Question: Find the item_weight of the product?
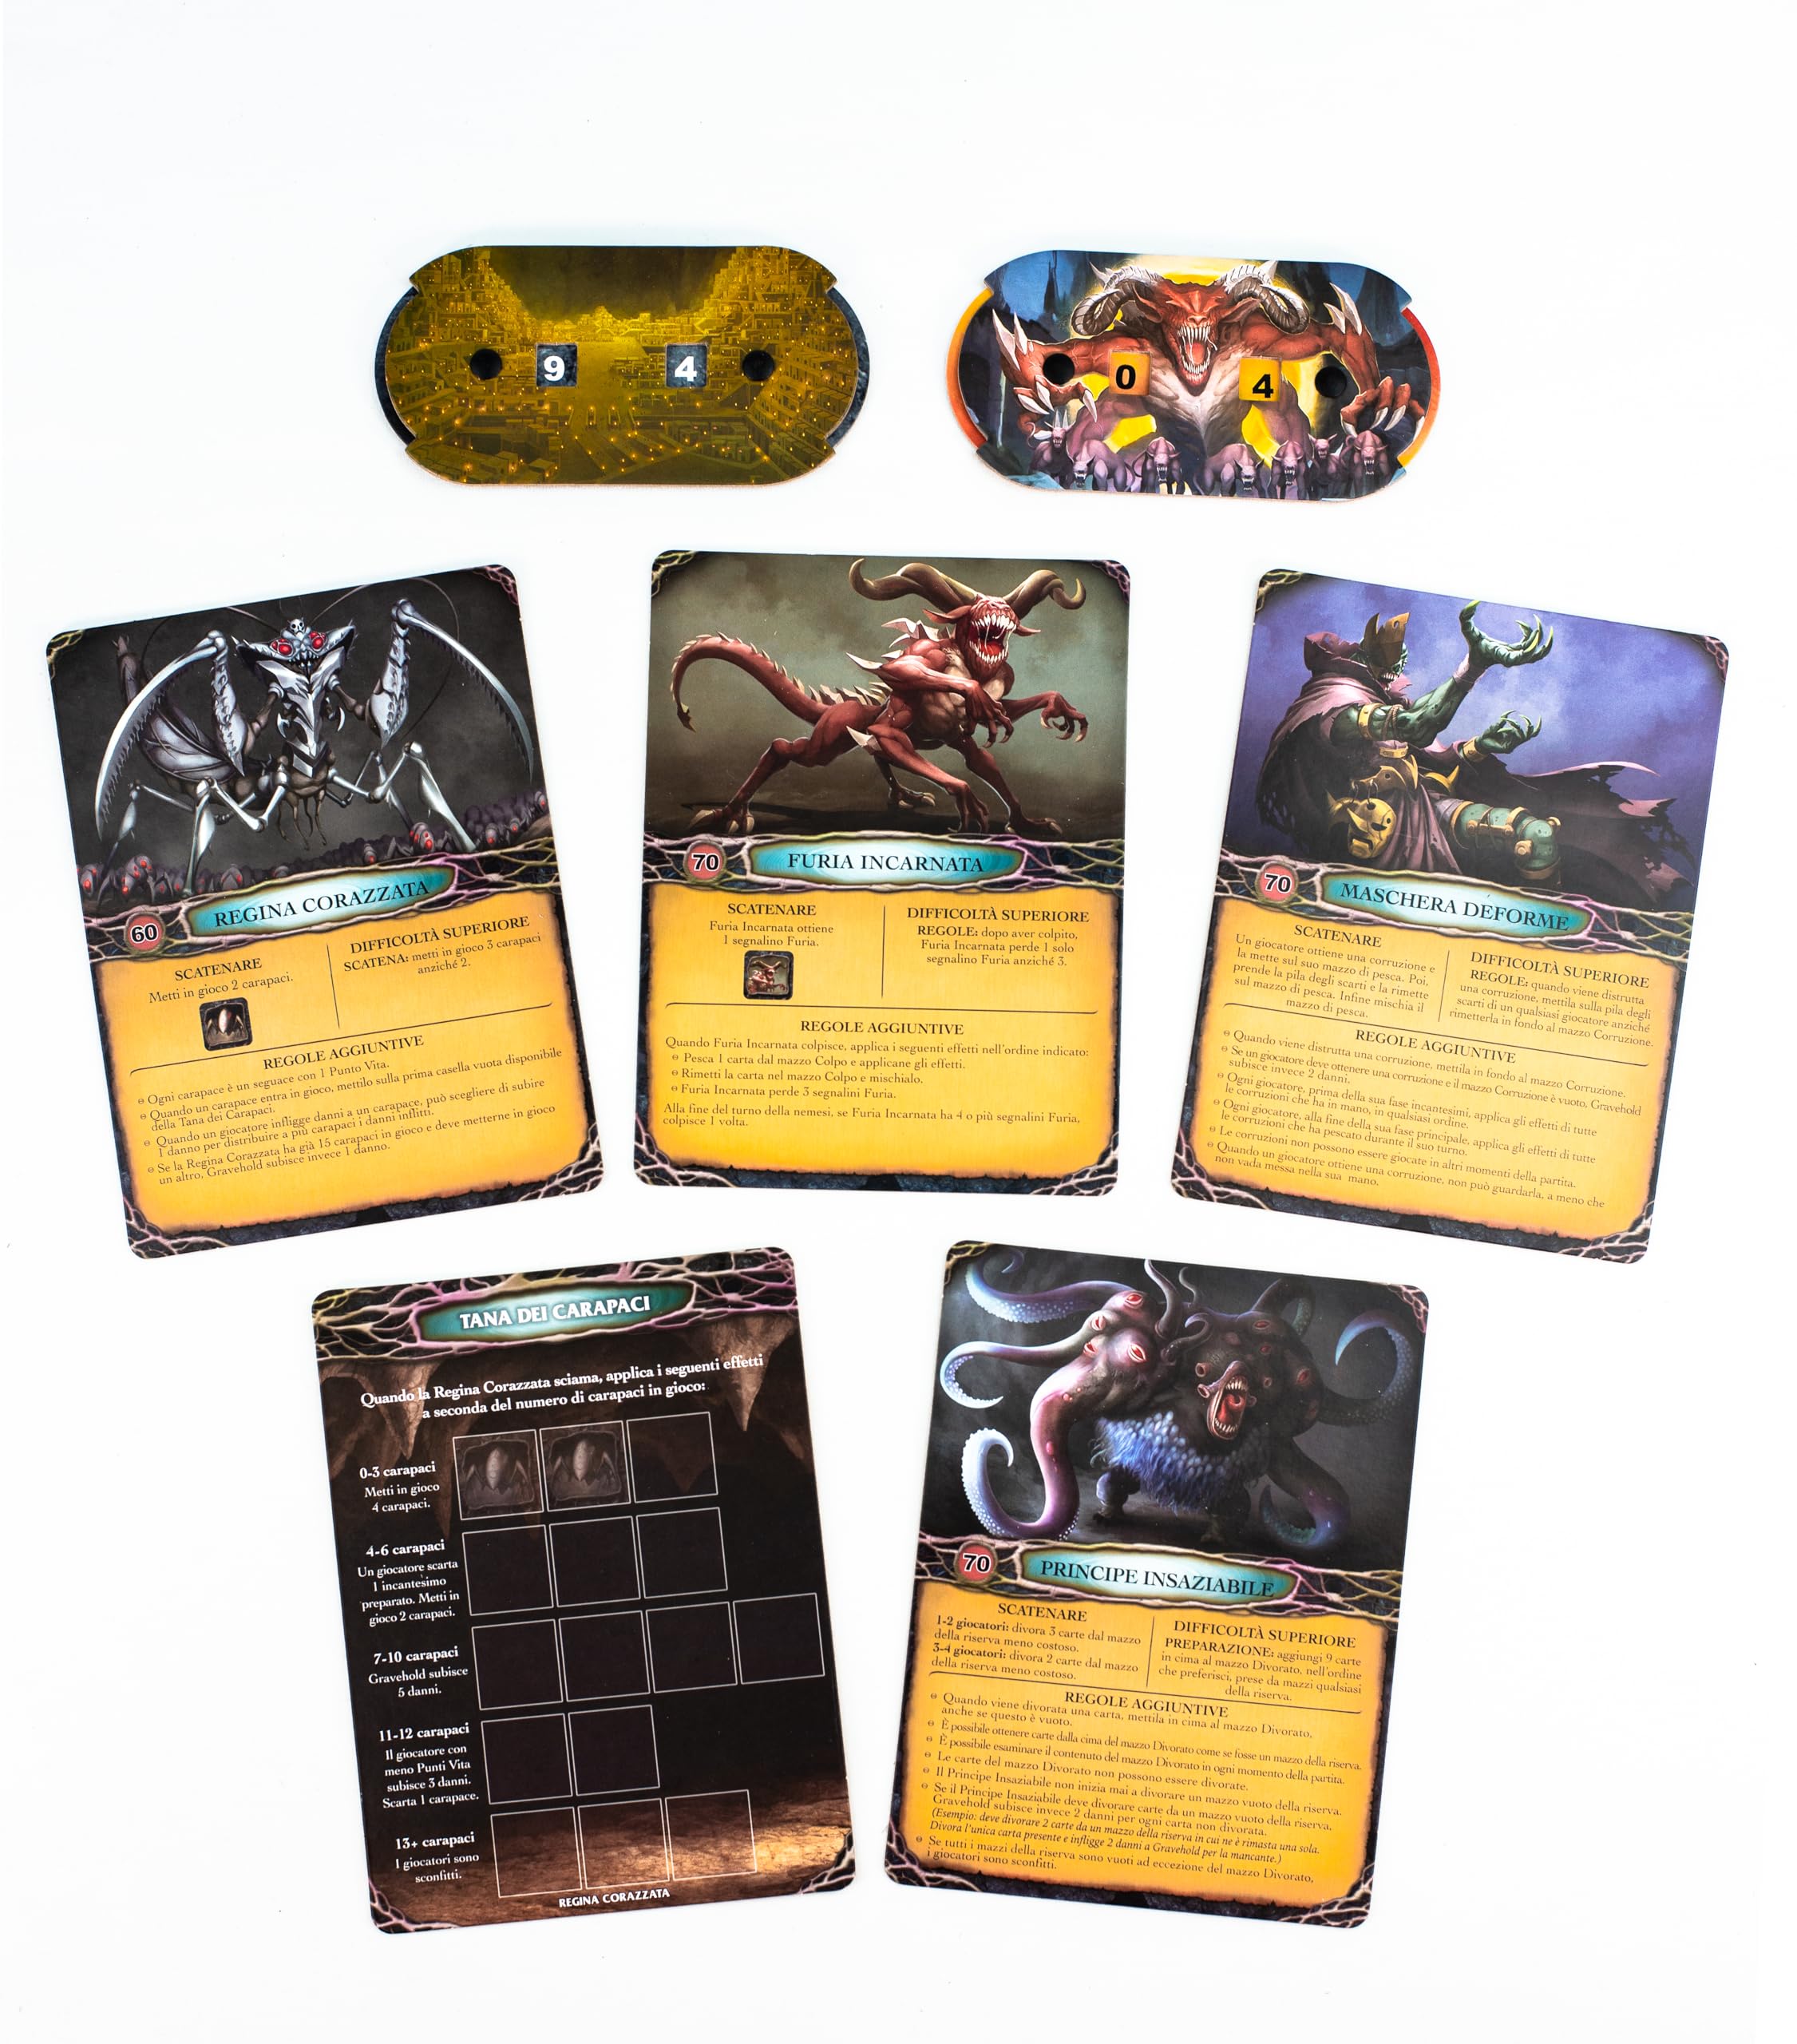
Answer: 2.0 gram